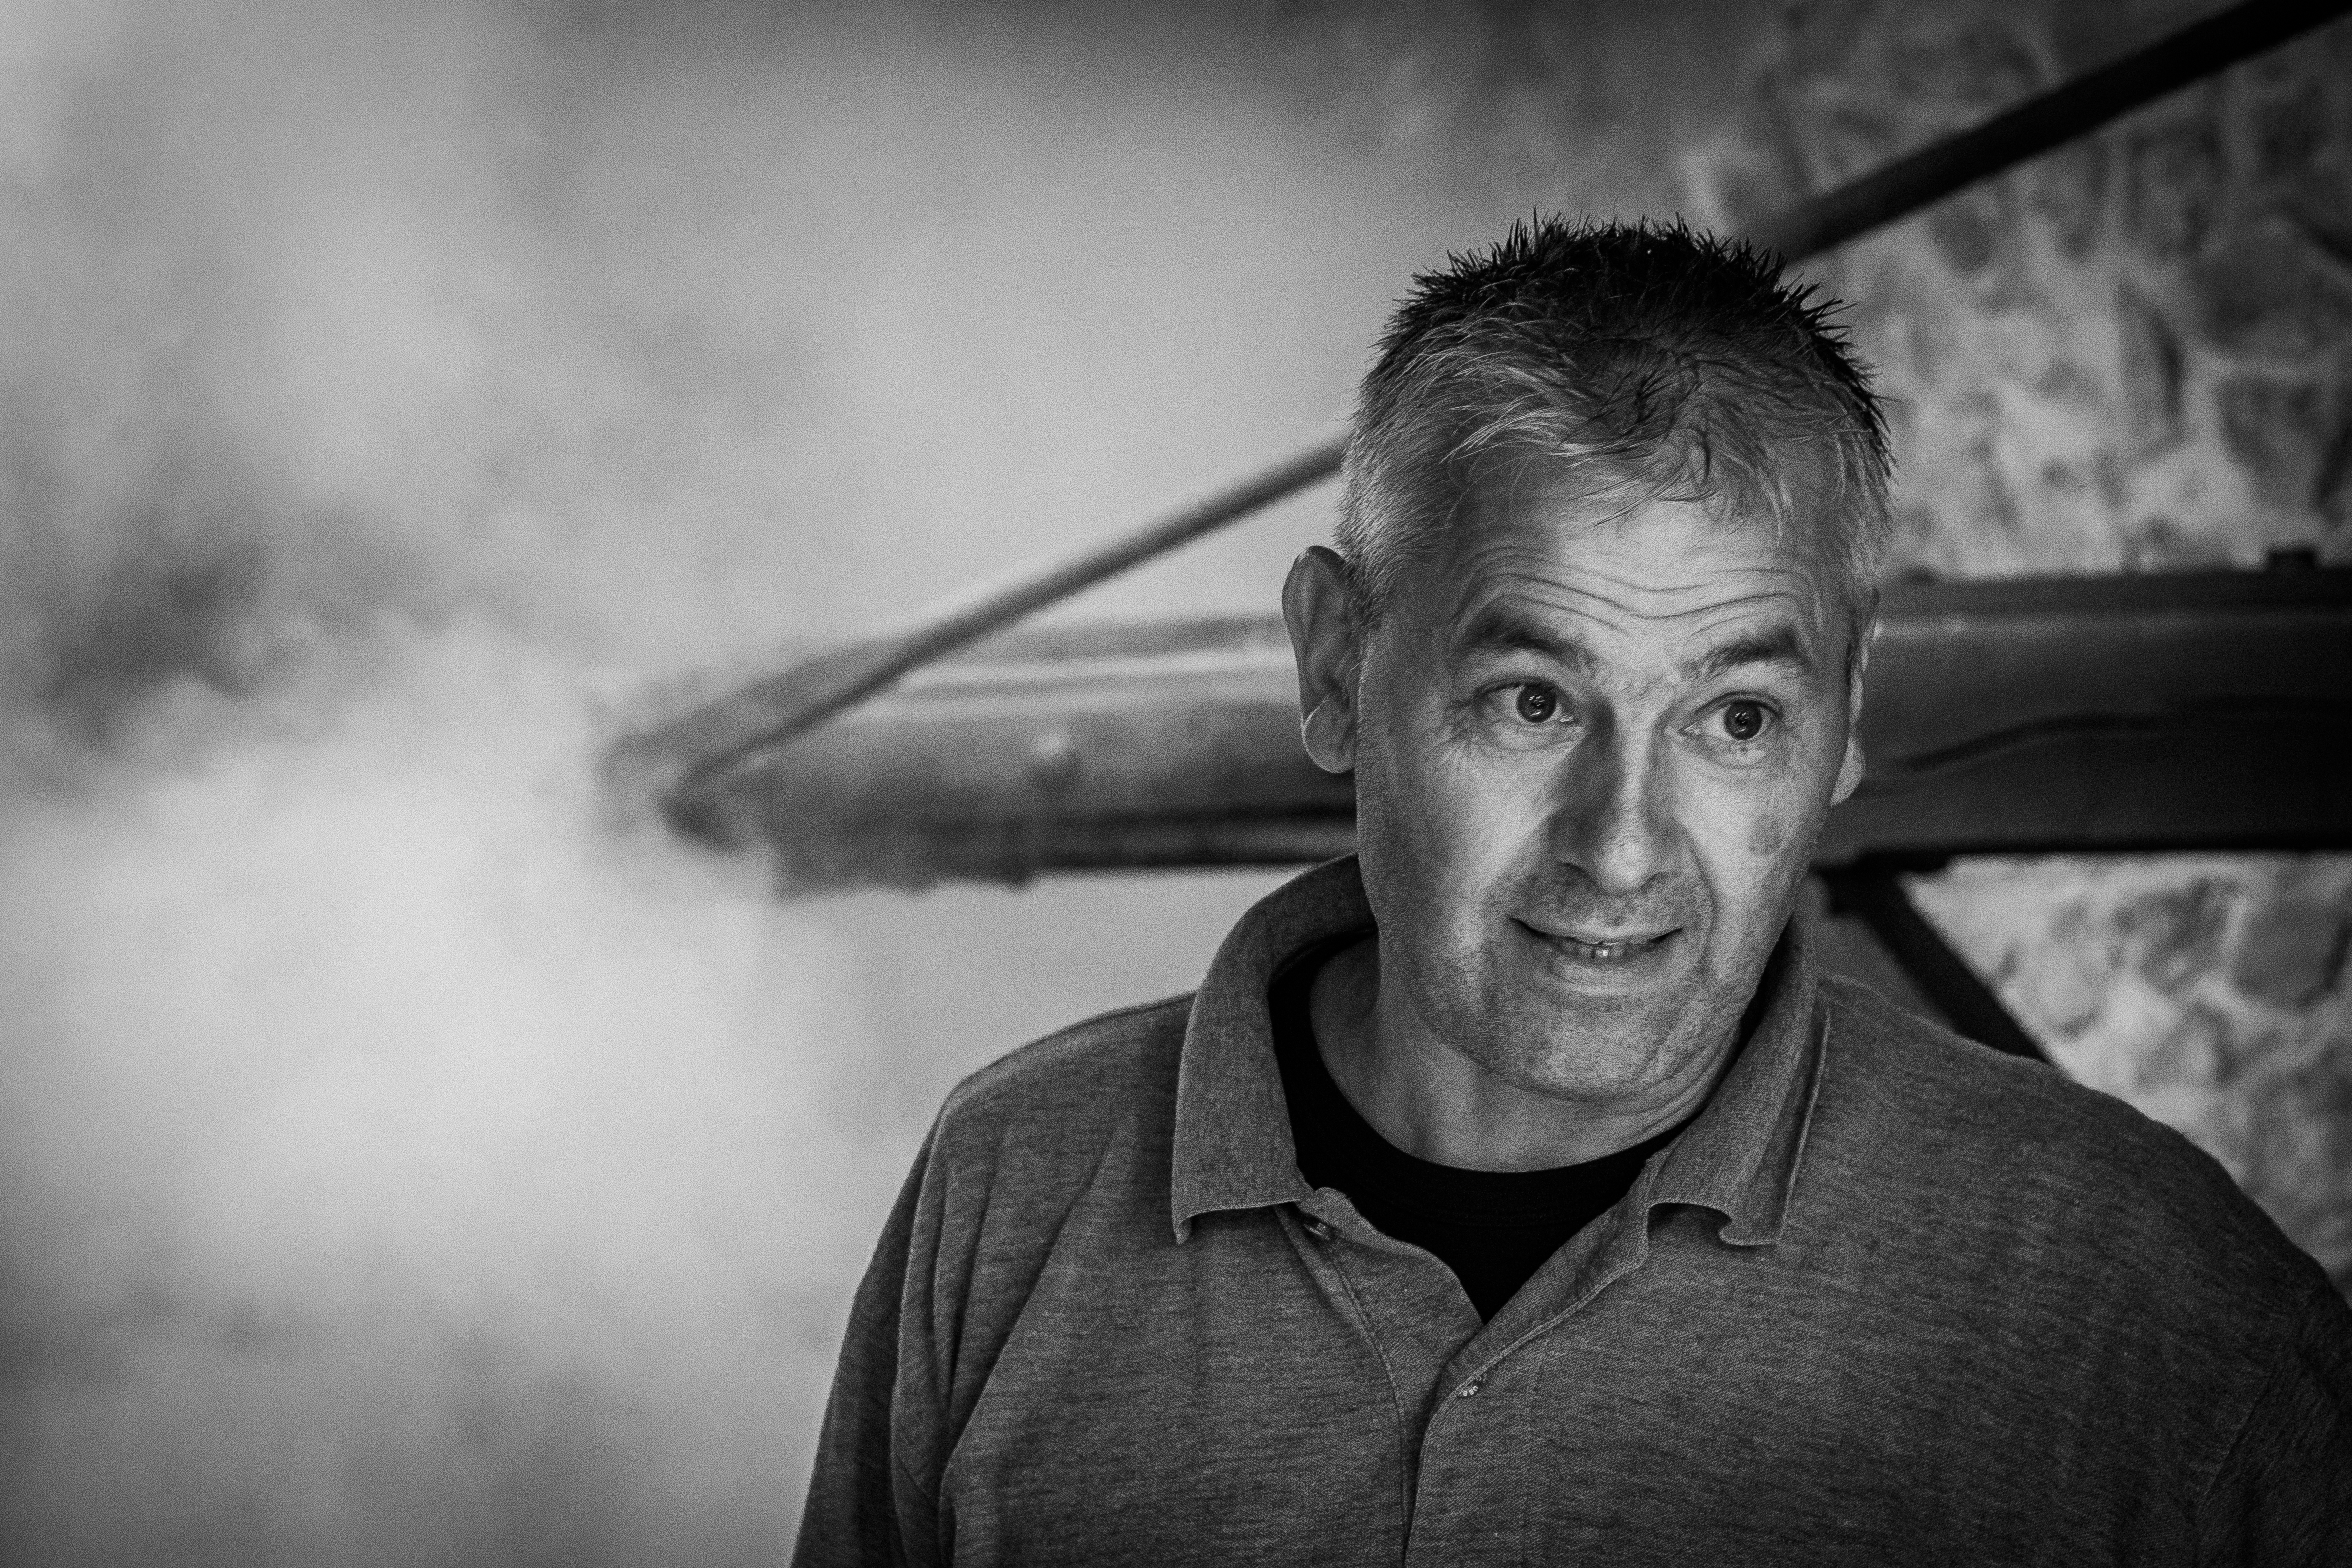
man, black and white, white, photography, male, portrait, darkness, black, monochrome, monochrome photography, portrait photography, film noir